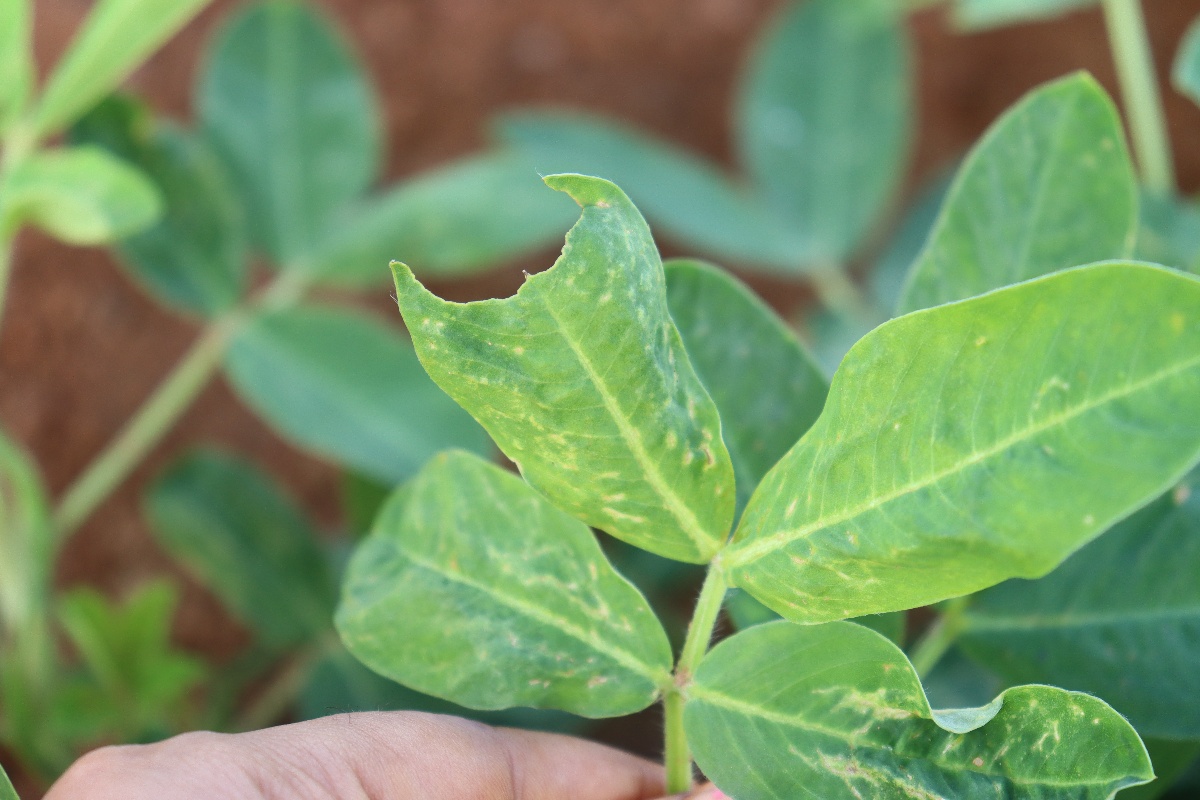
Label: healthy leaf